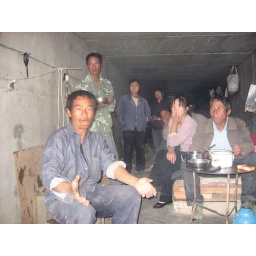
lunch with road workers living in a strom drain beneath the highway